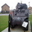
Label: tank